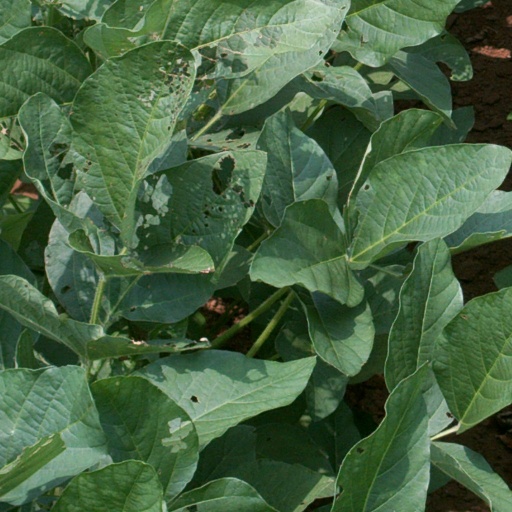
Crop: soybean